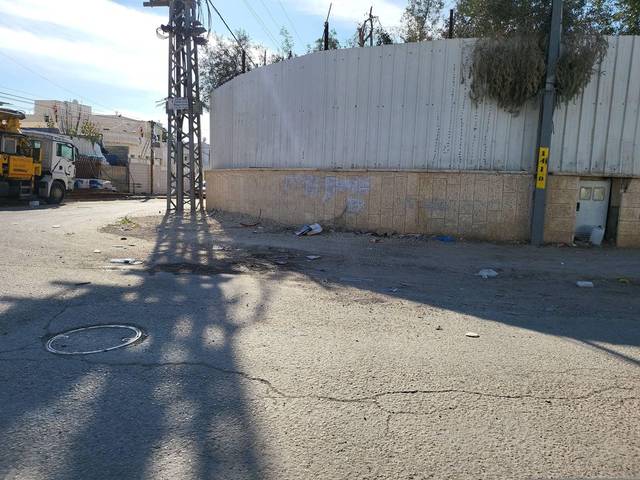
Region: Israel
Coordinates: 31.392, 34.737